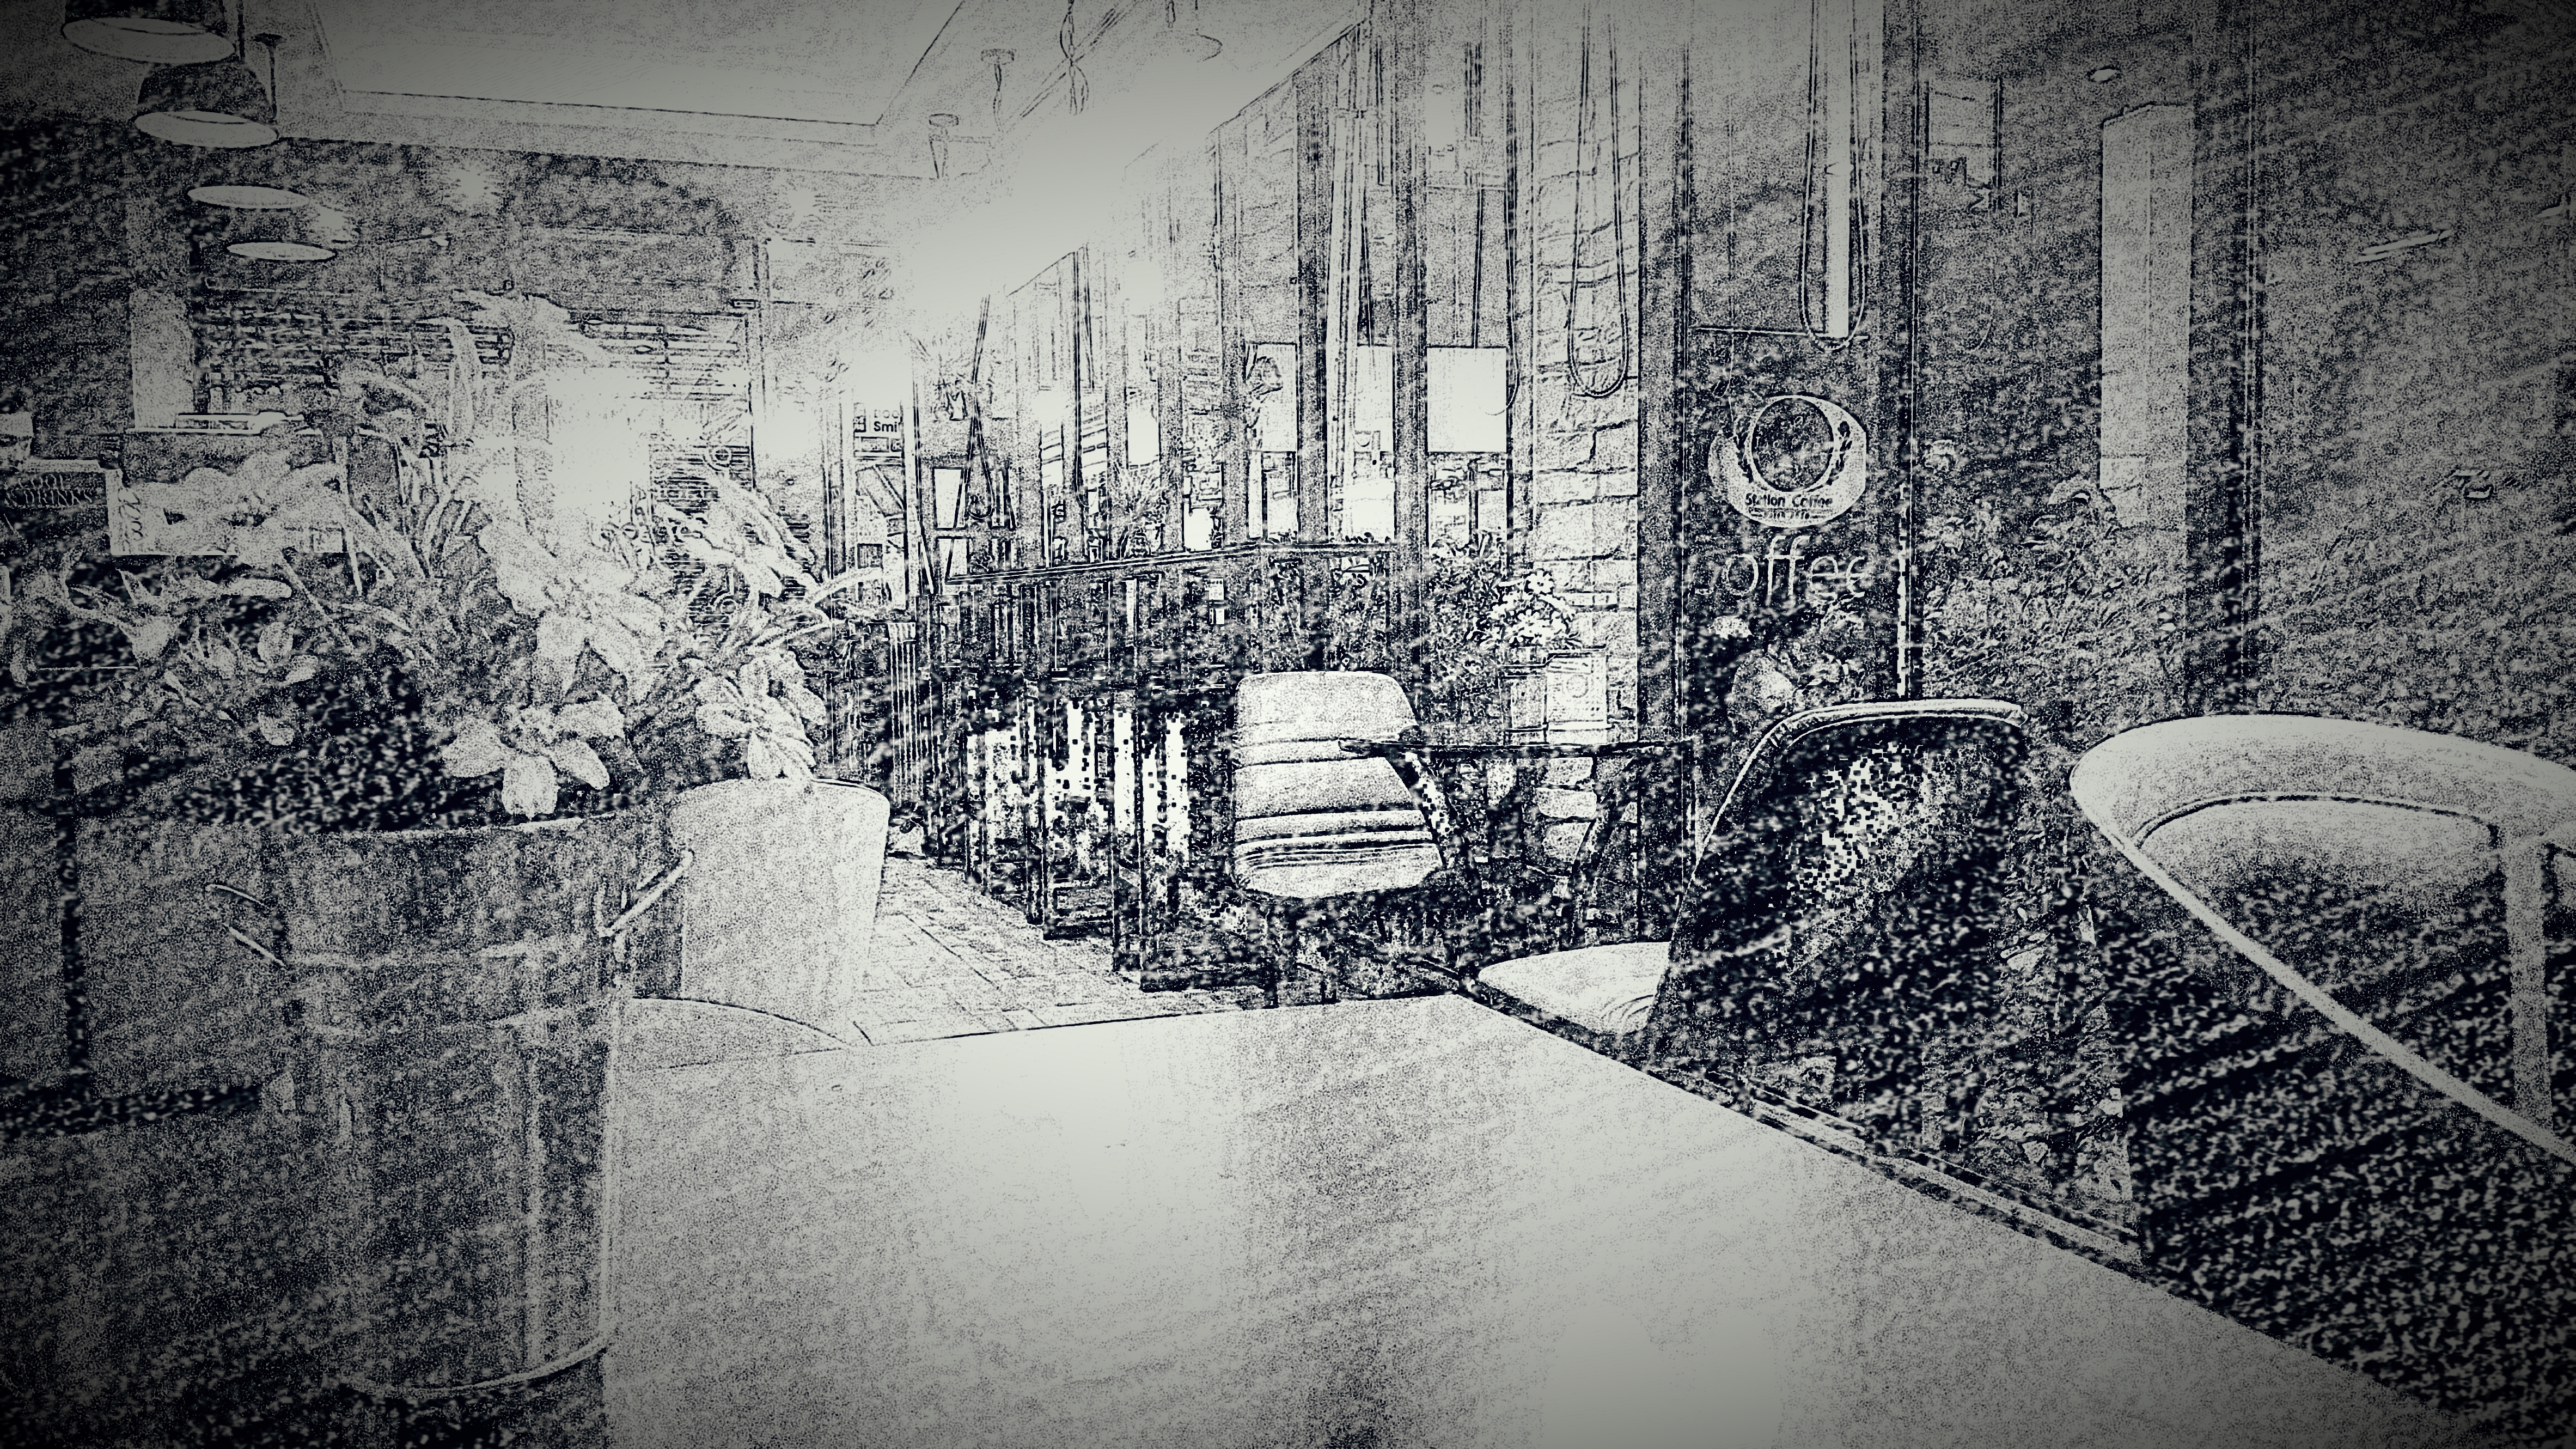
time, black, black and white, reflection, monochrome photography, water, wall, photography, architecture, monochrome, visual arts, tree, still life photography, stock photography, angle